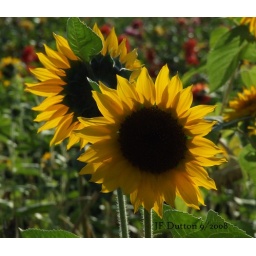
Backlit Sunflowers at the flower field in the Kent valley.